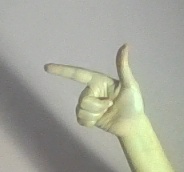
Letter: yaa